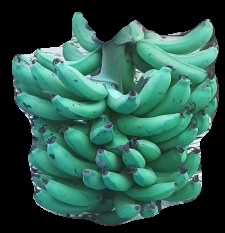
Variety: pachbale
Grade: grade3